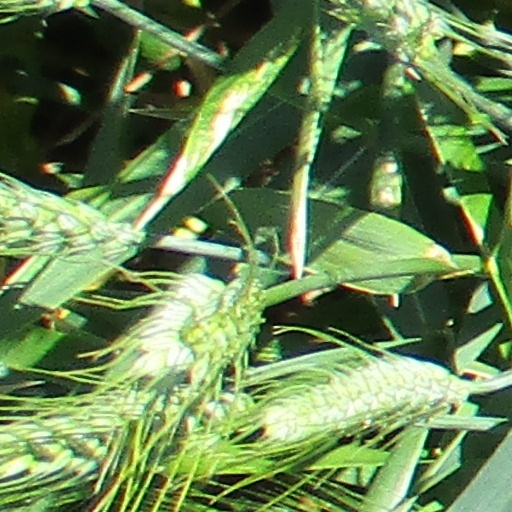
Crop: wheat